They Killed Sister Dorothy

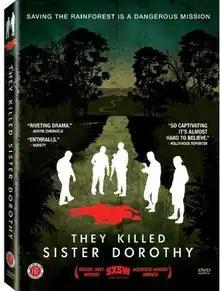

They Killed Sister Dorothy is a 2008 American documentary film directed by Daniel Junge about Dorothy Stang, an American-born Brazilian nun who was murdered on February 12, 2005, in Anapu, a city located in the Amazon Rainforest.